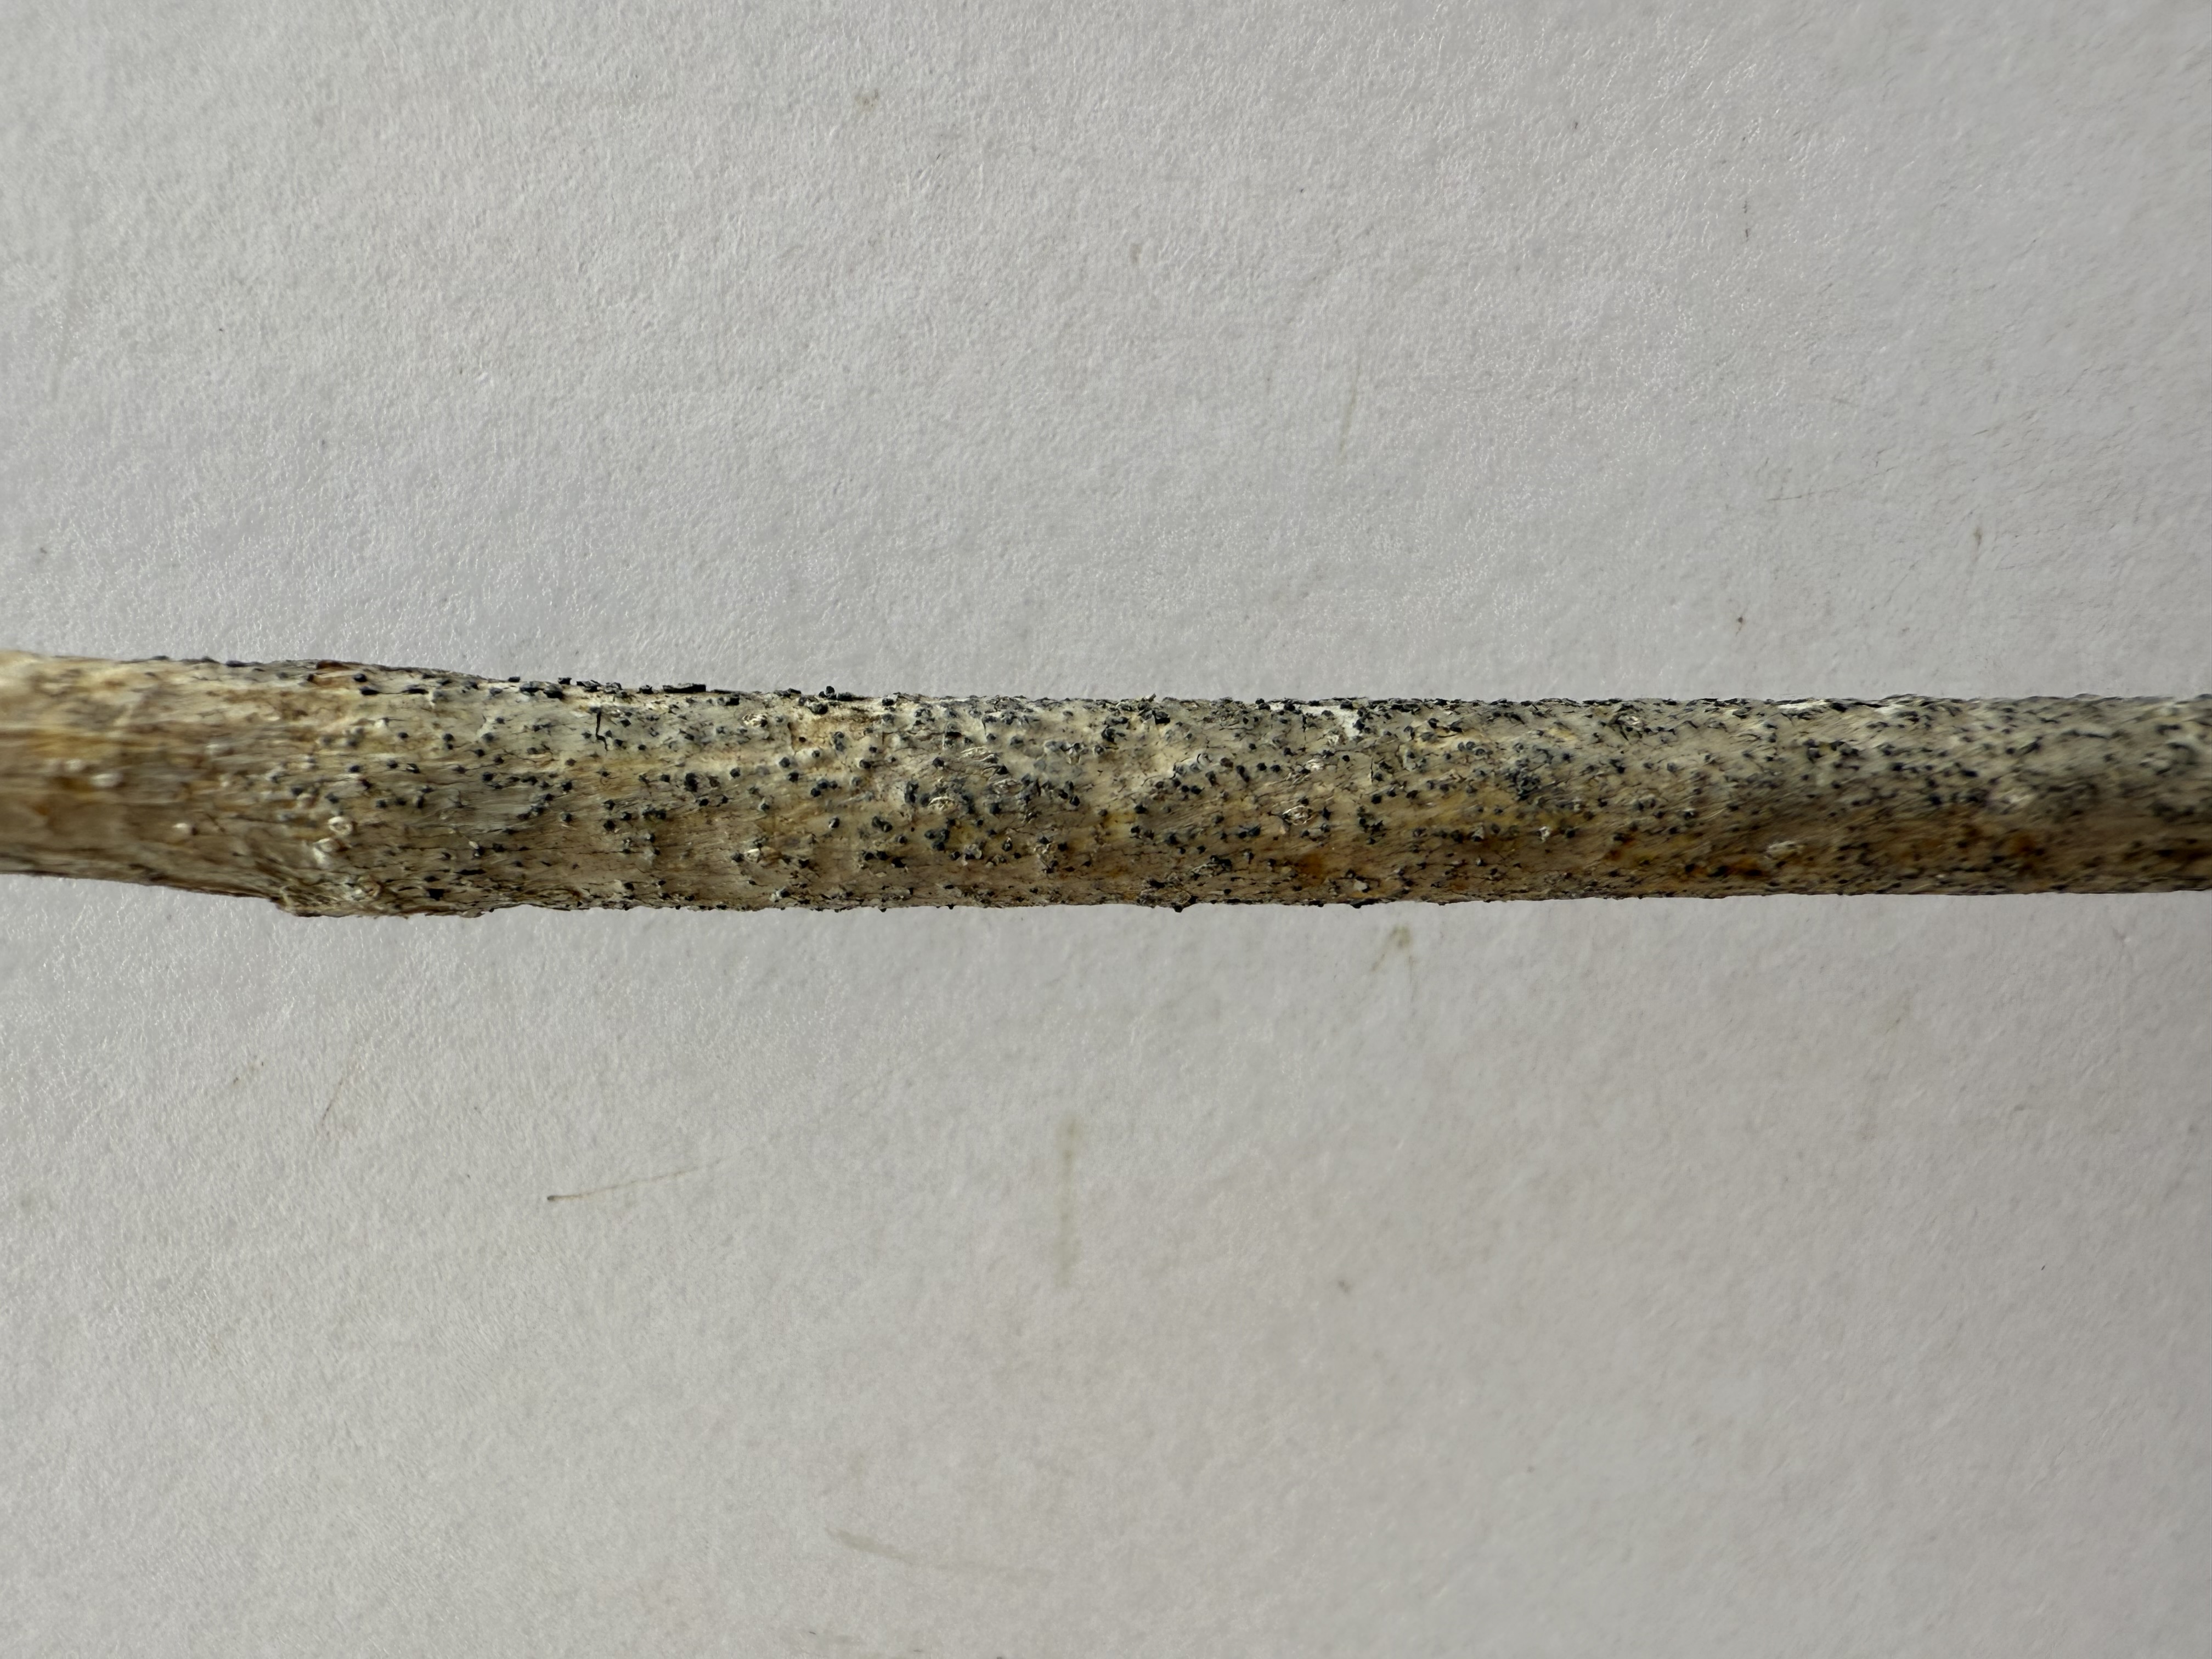
Variety: Black Mulberry